Claude AnShin Thomas

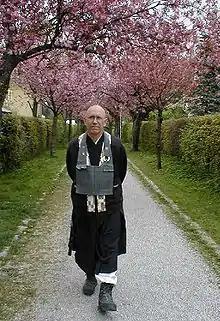
Thomas walking

Thomas organizes and participates in international peace pilgrimages. Clothed in only robes and carrying no money, Thomas leads groups of Buddhists who travel between towns begging for food and lodging, a practice known as "takuhatsu". This practice of generosity is rooted in the Buddhist virtue called "dāna", the first of the ten "pāramitās". Buddhists like Thomas are trying to keep the practice of dāna alive, as they believe that the act of giving benefits those who give. Since 1994, Thomas has walked on peace pilgrimages.